The Ballad of the Salty Sea

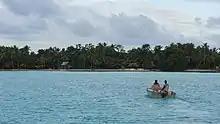
Abaiang

Escondida is a fictional island located in Western Oceania, the scene of an important part of this story. Its coordinates are 169 ° west longitude, 19 ° south latitude. Which corresponds to the location of the Tanna Island (in Vanuatu, near New Caledonia). However, Pratt claimed that his model was Abaiang (Gilbert Islands, Kiribati).